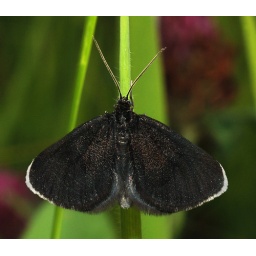
i found dozens of these little moths fluttering about in the long grass at kelburn castle